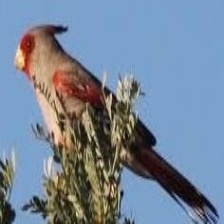
Species: PYRRHULOXIA
Scientific name: CARDINALIS SINUATUS